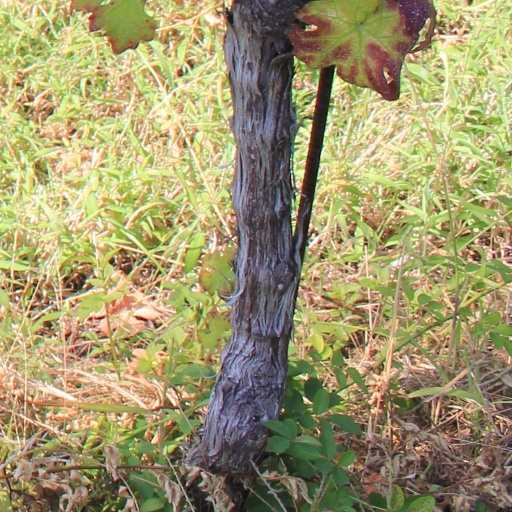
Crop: grape